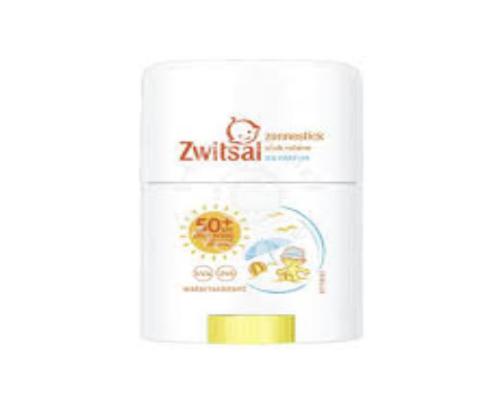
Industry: Necessities